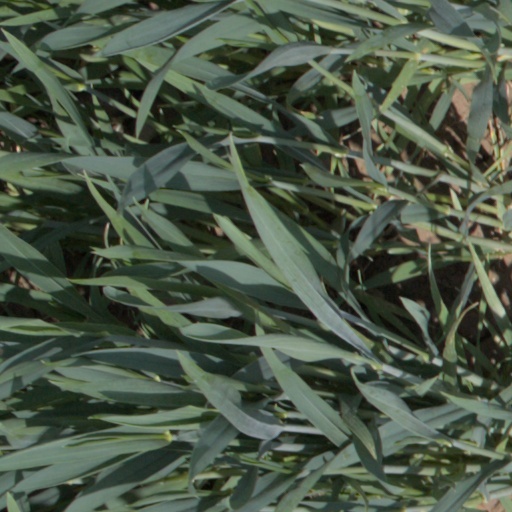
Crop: wheat